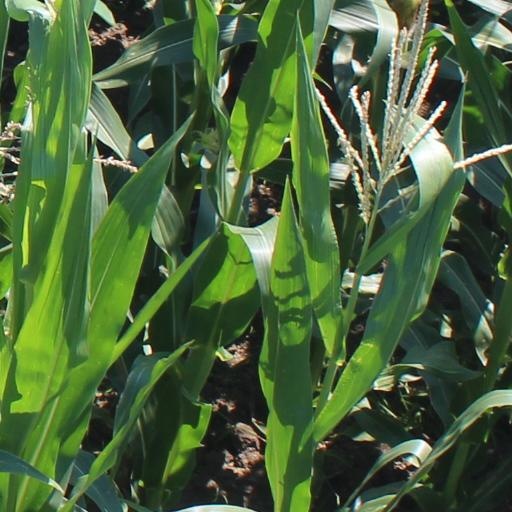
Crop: maize; corn